Sky position (RA, Dec in degrees): 359.795, 0.3983
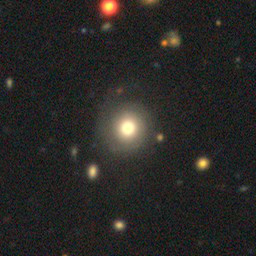
Galaxy morphology: Round Smooth Galaxies